Daniel Gibson

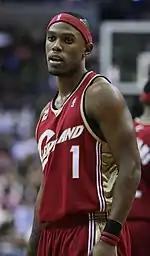
Gibson with the Cavs

In game 5 against the Boston Celtics, in the Eastern Conference Semi-Finals, Gibson separated his shoulder and missed the final two games; the Cavaliers lost 4–3 in the series. Gibson said missing game 7 of the Boston series still haunts him: "I've had a lot of sleepless nights just wondering where I could have helped the team."